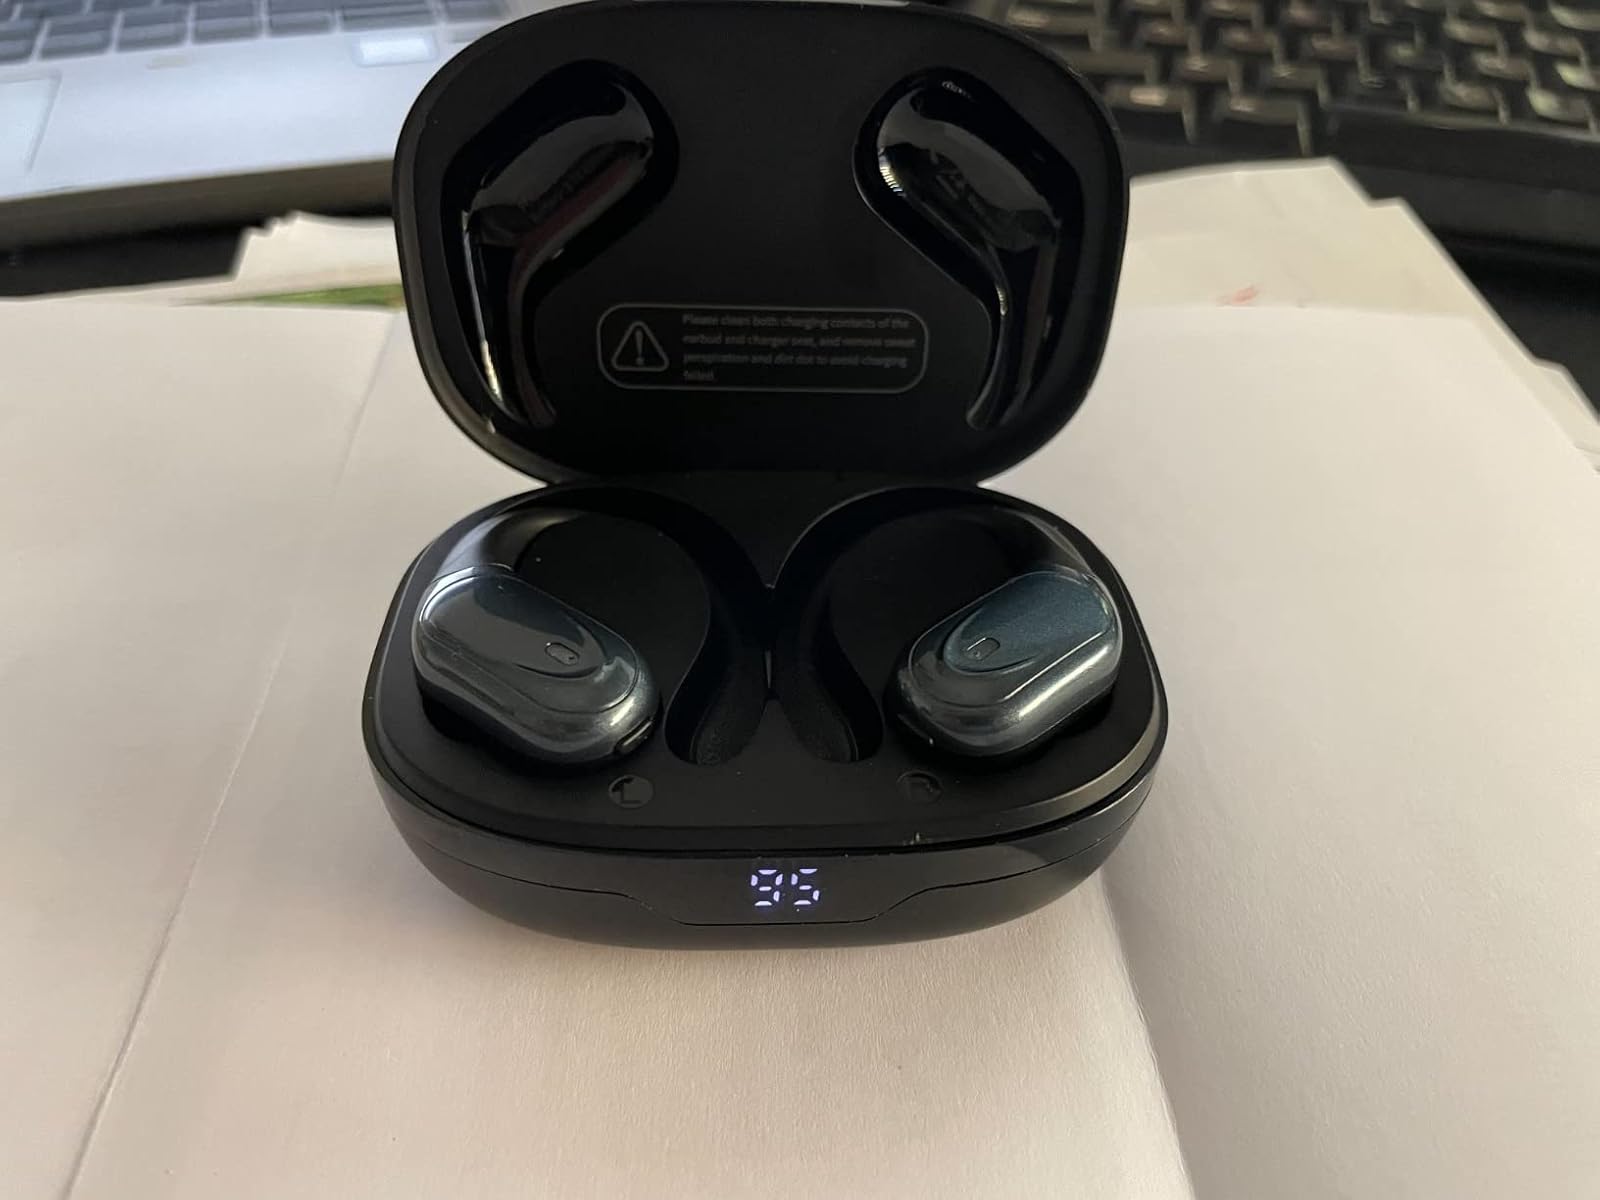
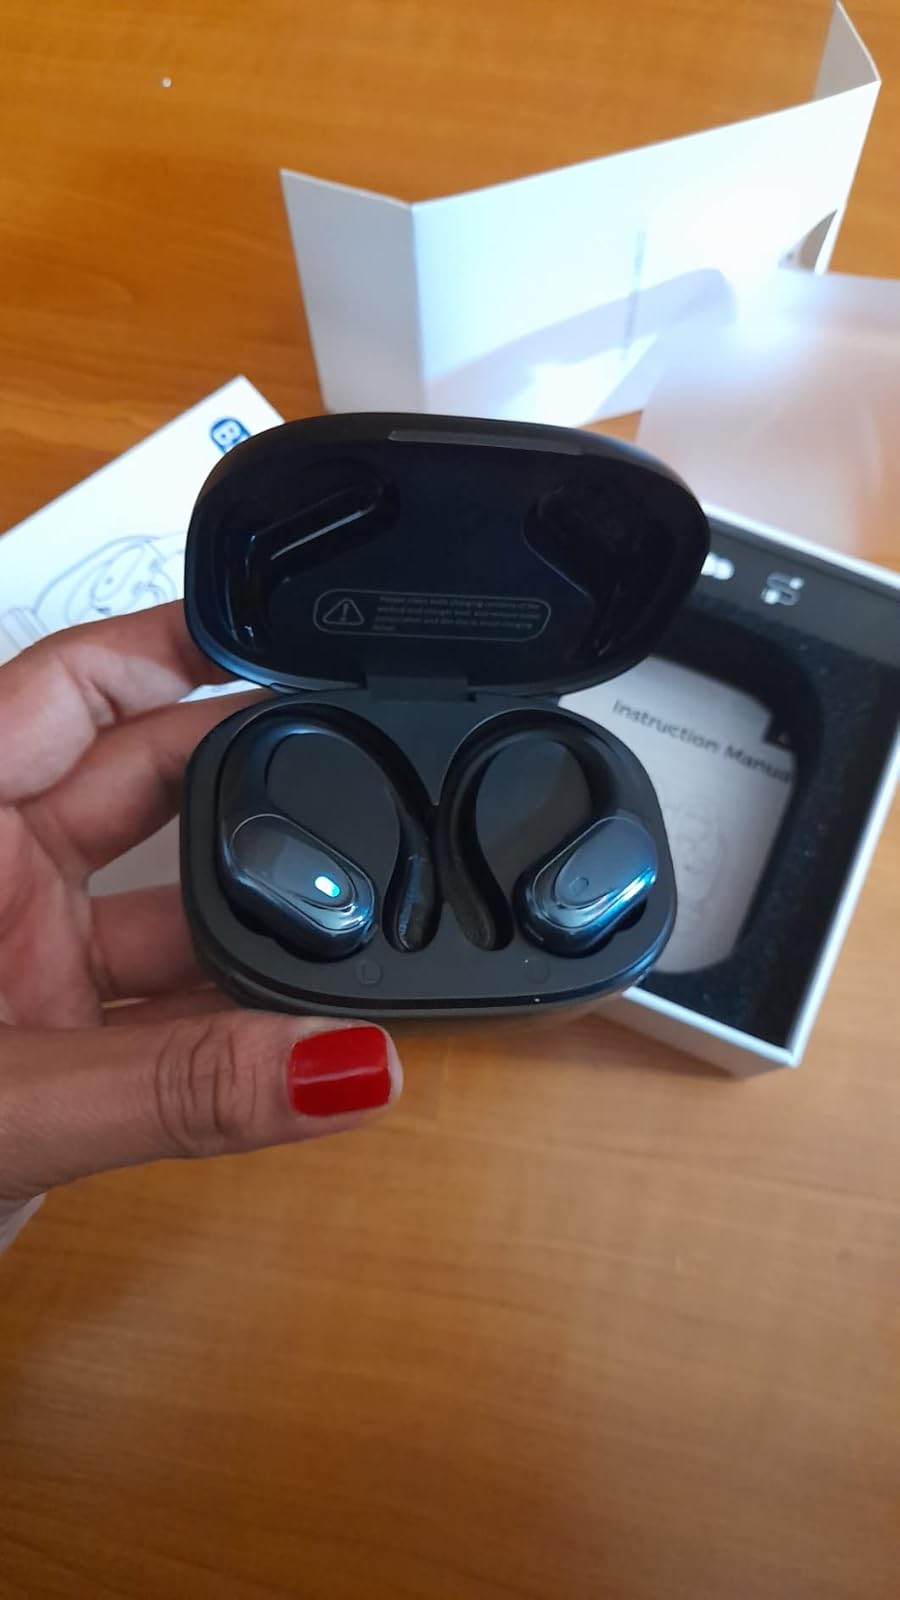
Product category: earbuds
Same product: yes